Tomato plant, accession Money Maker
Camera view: bottom (45 deg); turntable rotation: 90 degrees
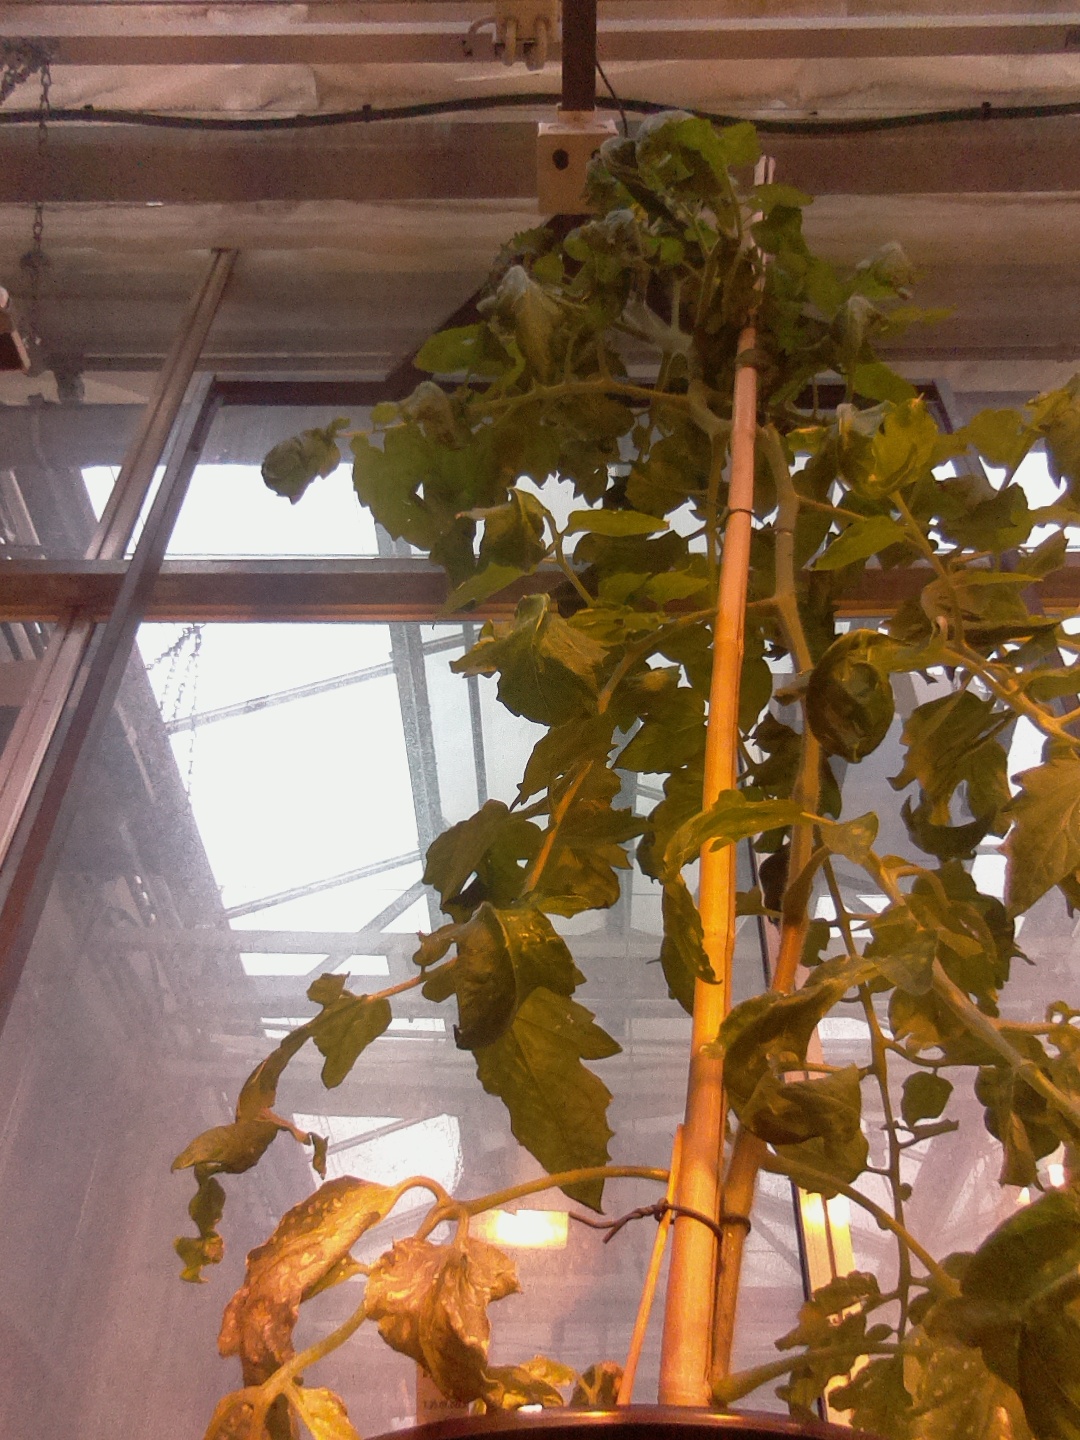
BBCH growth stage 67: Full flowering, 70%-80% of flowers open, more petals falling